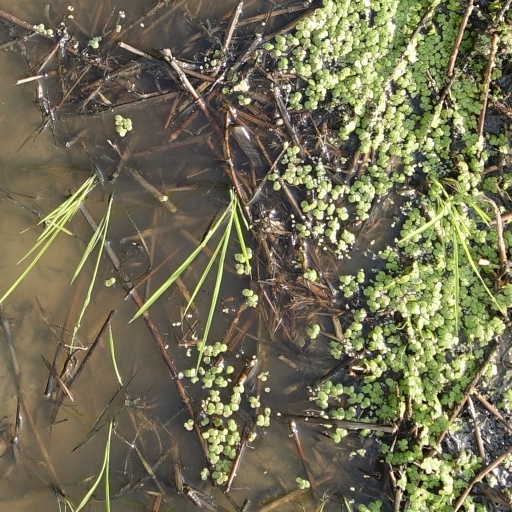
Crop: rice